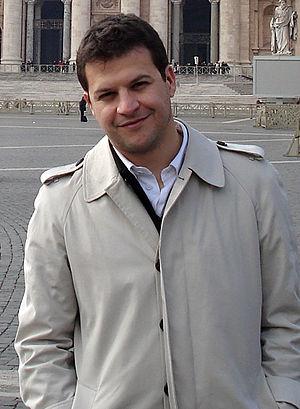
Guillaume Musso, hiver 2010